List of number-one singles of 2013 (Ireland)

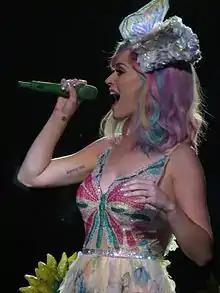
Katy Perry hit number one with Roar which spent six weeks at number one.

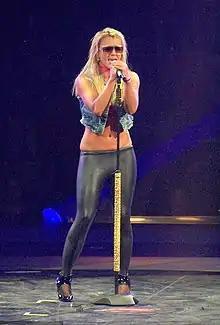
Pop star Britney Spears gained her first number one in five years with Scream & Shout, a collaboration with Will.i.am.

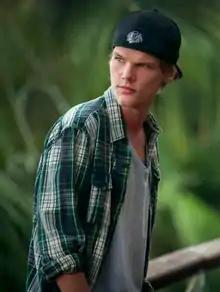
Swedish DJ Avicii spent seven weeks at number one with his debut single Wake Me Up.

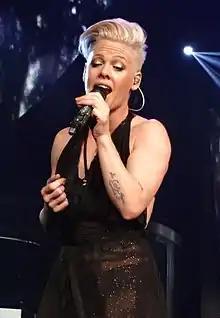
Pink earned her fourth number one hit when Just Give Me a Reason hit number one.

The Irish Singles Chart ranks the best-performing singles in Ireland, as compiled by Chart-Track on behalf of the Irish Recorded Music Association. The chart week runs from Friday to Thursday.